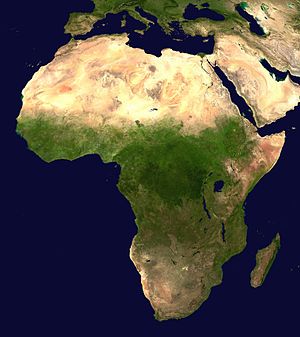
Afrika
Satellitbillede af Afrika
Afrika er den næststørste verdensdel med et areal på 30,3 millioner km²; det er 20% af landmasserne på Jorden. Afrika er 8000 km fra nord til syd med ækvator omtrent på midten og med hav hele vejen rundt bortset fra ved Suez-kanalen i Egypten. Klimaet er tropisk omkring ækvator, og subtropisk længst mod nord og syd. Middeltemperaturen er derfor høj over hele kontinentet, men nedbørsmængde og mønster varierer meget fra regnskov til ørkenområder, fra kyst til indland, fra nord til syd. I 2016 blev Afrikas samlede befolkningstal anslået til 1,2 milliarder, dvs. 16 % af verdens befolkning. Verdensdelen har flere stater end noget andet kontinent, med sine 48 kontinentale stater og seks østater.